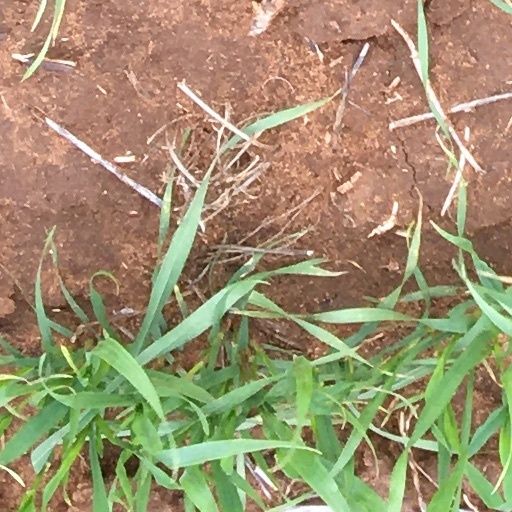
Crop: wheat